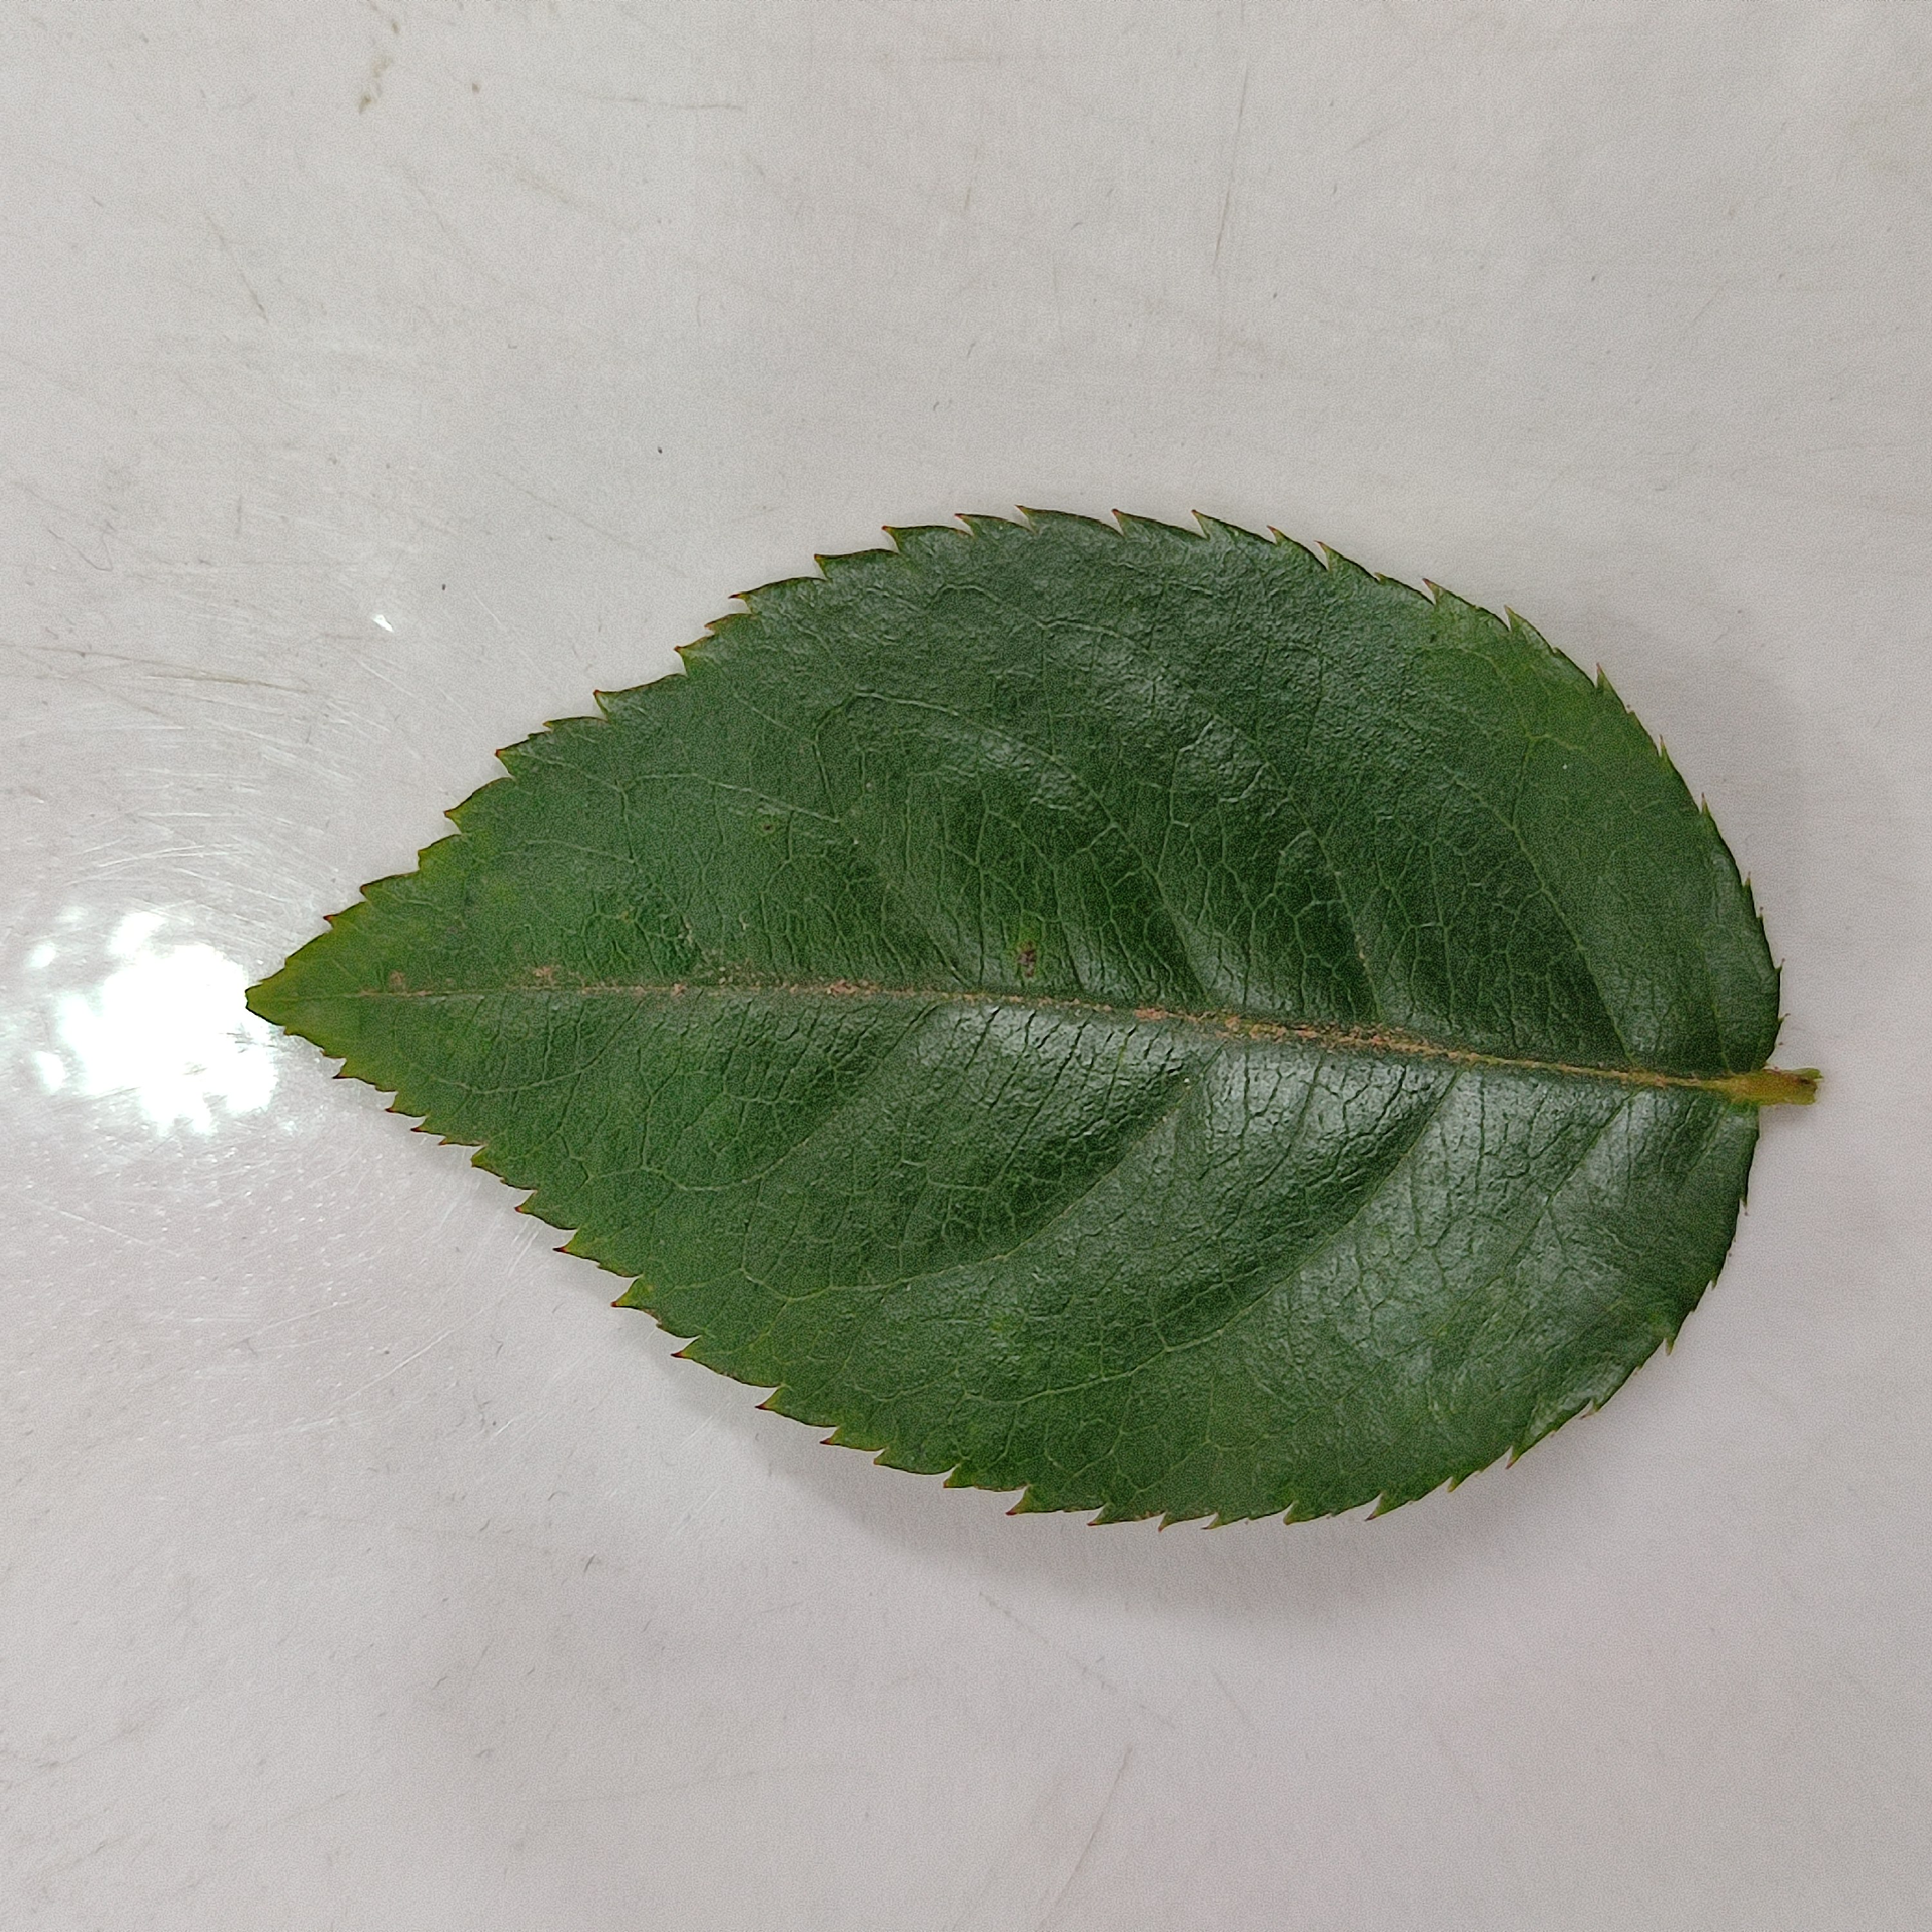
Label: Healthy Leaf